Robert M. Adam

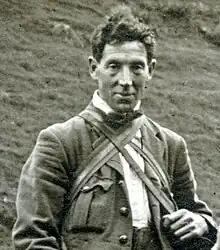
Robert Moyes Adam, c. 1929

Robert Moyes Adam (1 January 1885 – 13 November 1967) was a Scottish photographer and botanist known for his work with the Royal Botanic Garden Edinburgh.